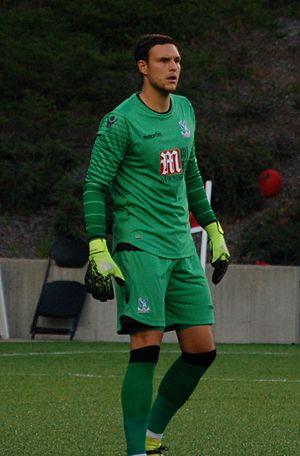
Alex McCarthy, né le 3 décembre 1989 à Guildford, est un footballeur international anglais qui évolue au poste de gardien de but au Southampton FC.